Michael H. Simon

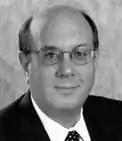

Michael Howard Simon (born December 1, 1956) is a United States district judge of the United States District Court for the District of Oregon.